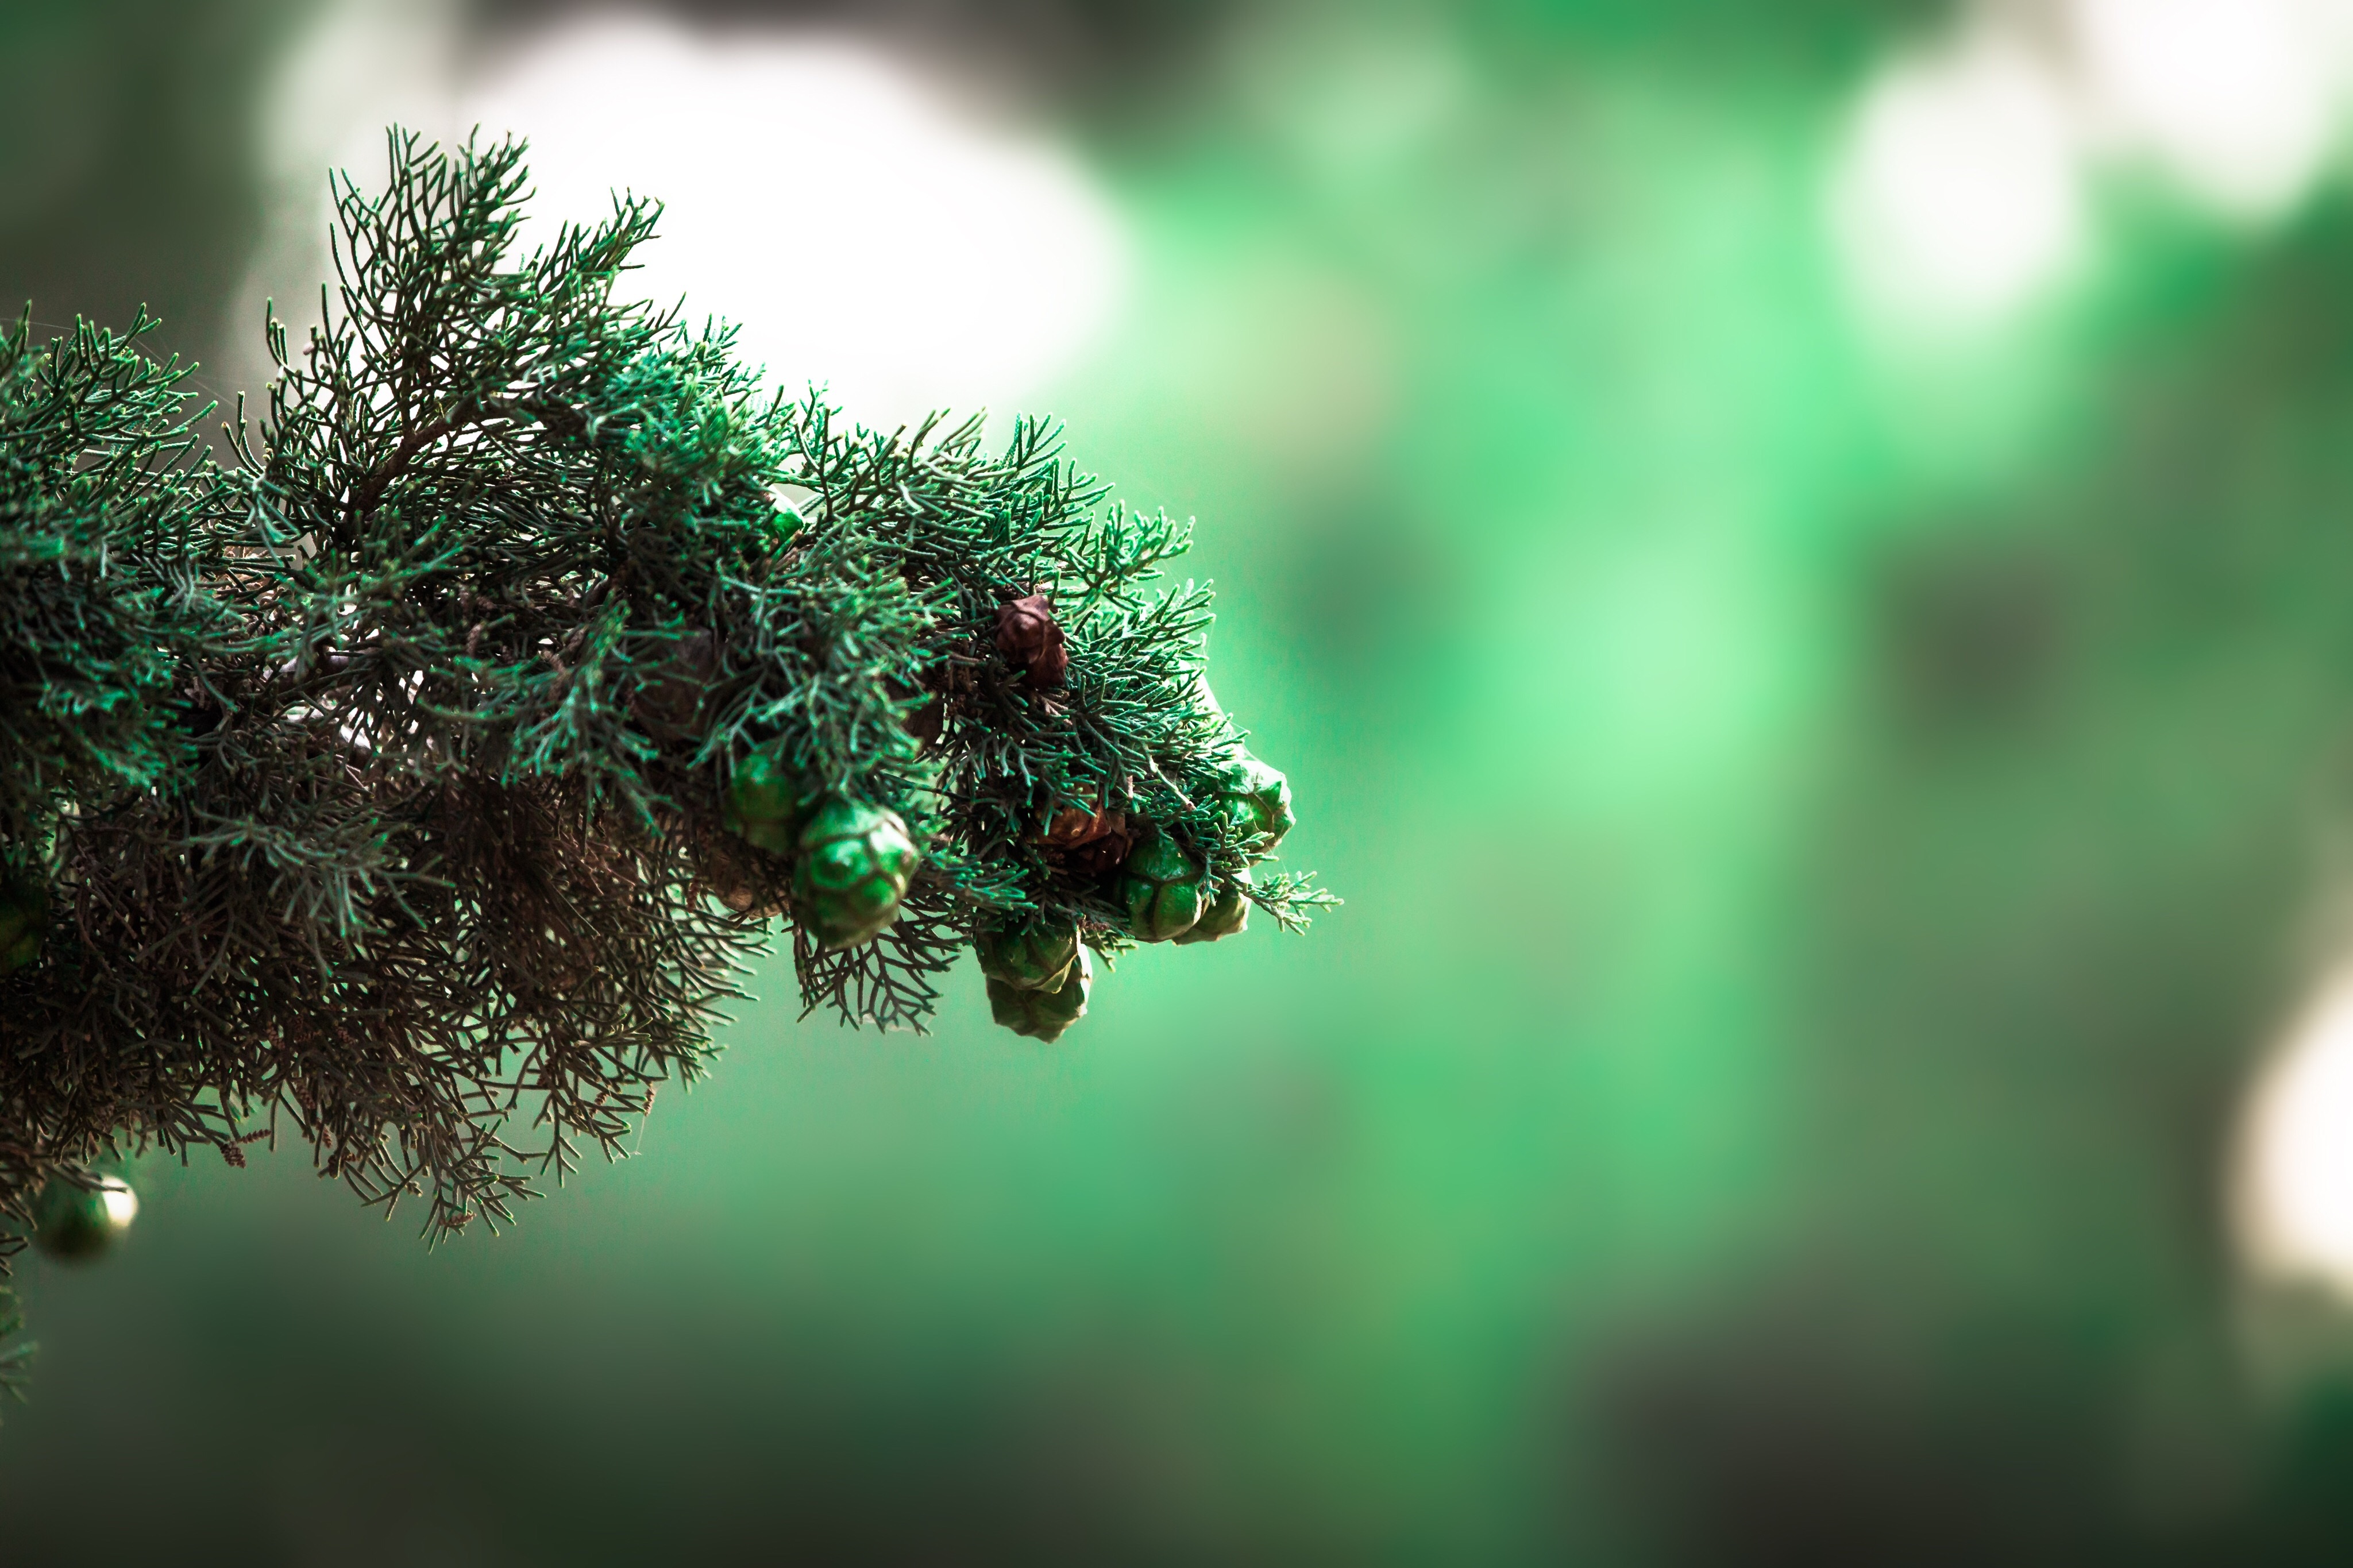
tree, nature, grass, branch, dew, light, plant, photography, sunlight, leaf, flower, green, reflection, flora, close up, moisture, macro photography, woody plant